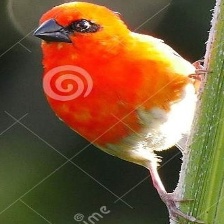
Species: RED FODY
Scientific name: FOUDIA MADAGASCARIENSIS